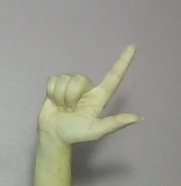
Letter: laam